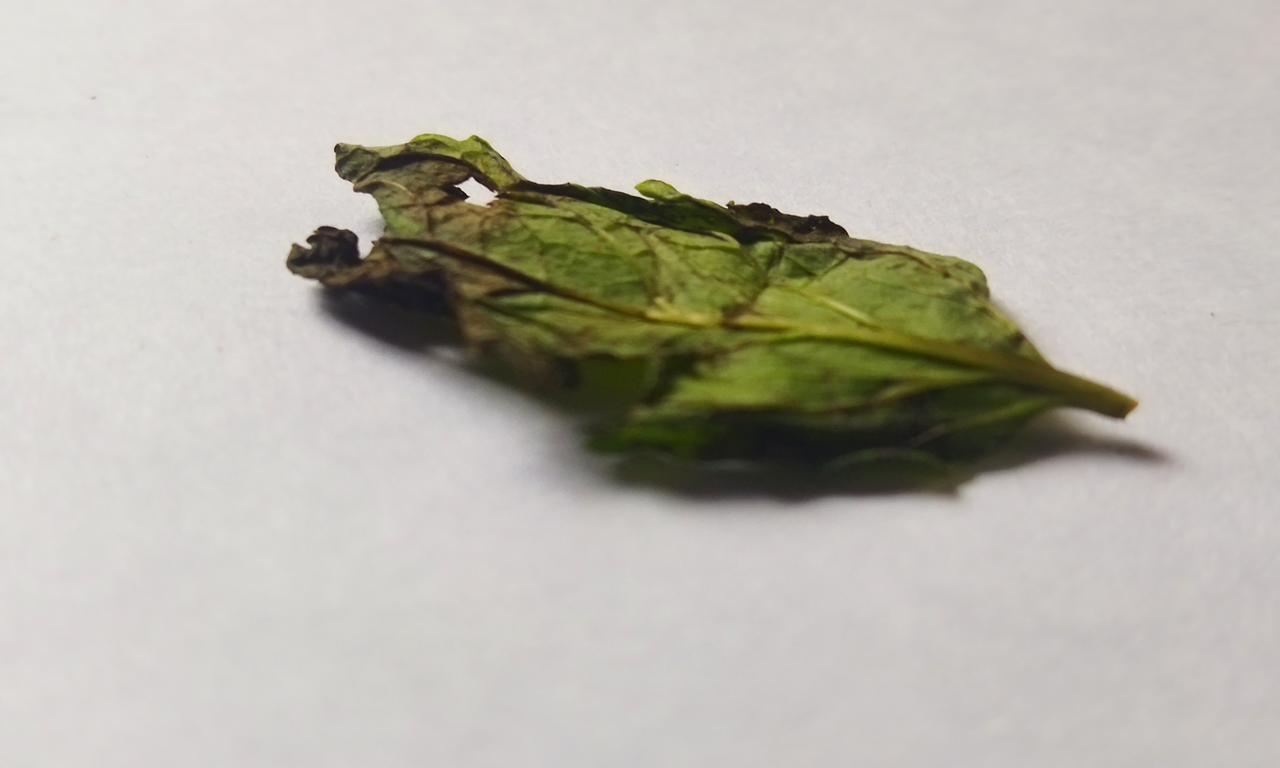
Label: Spoiled